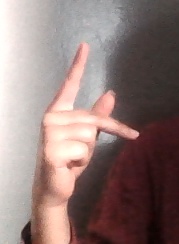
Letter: dha